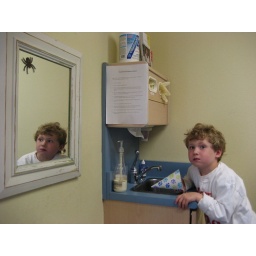
Checking out the cute girl in the cubicle next door...